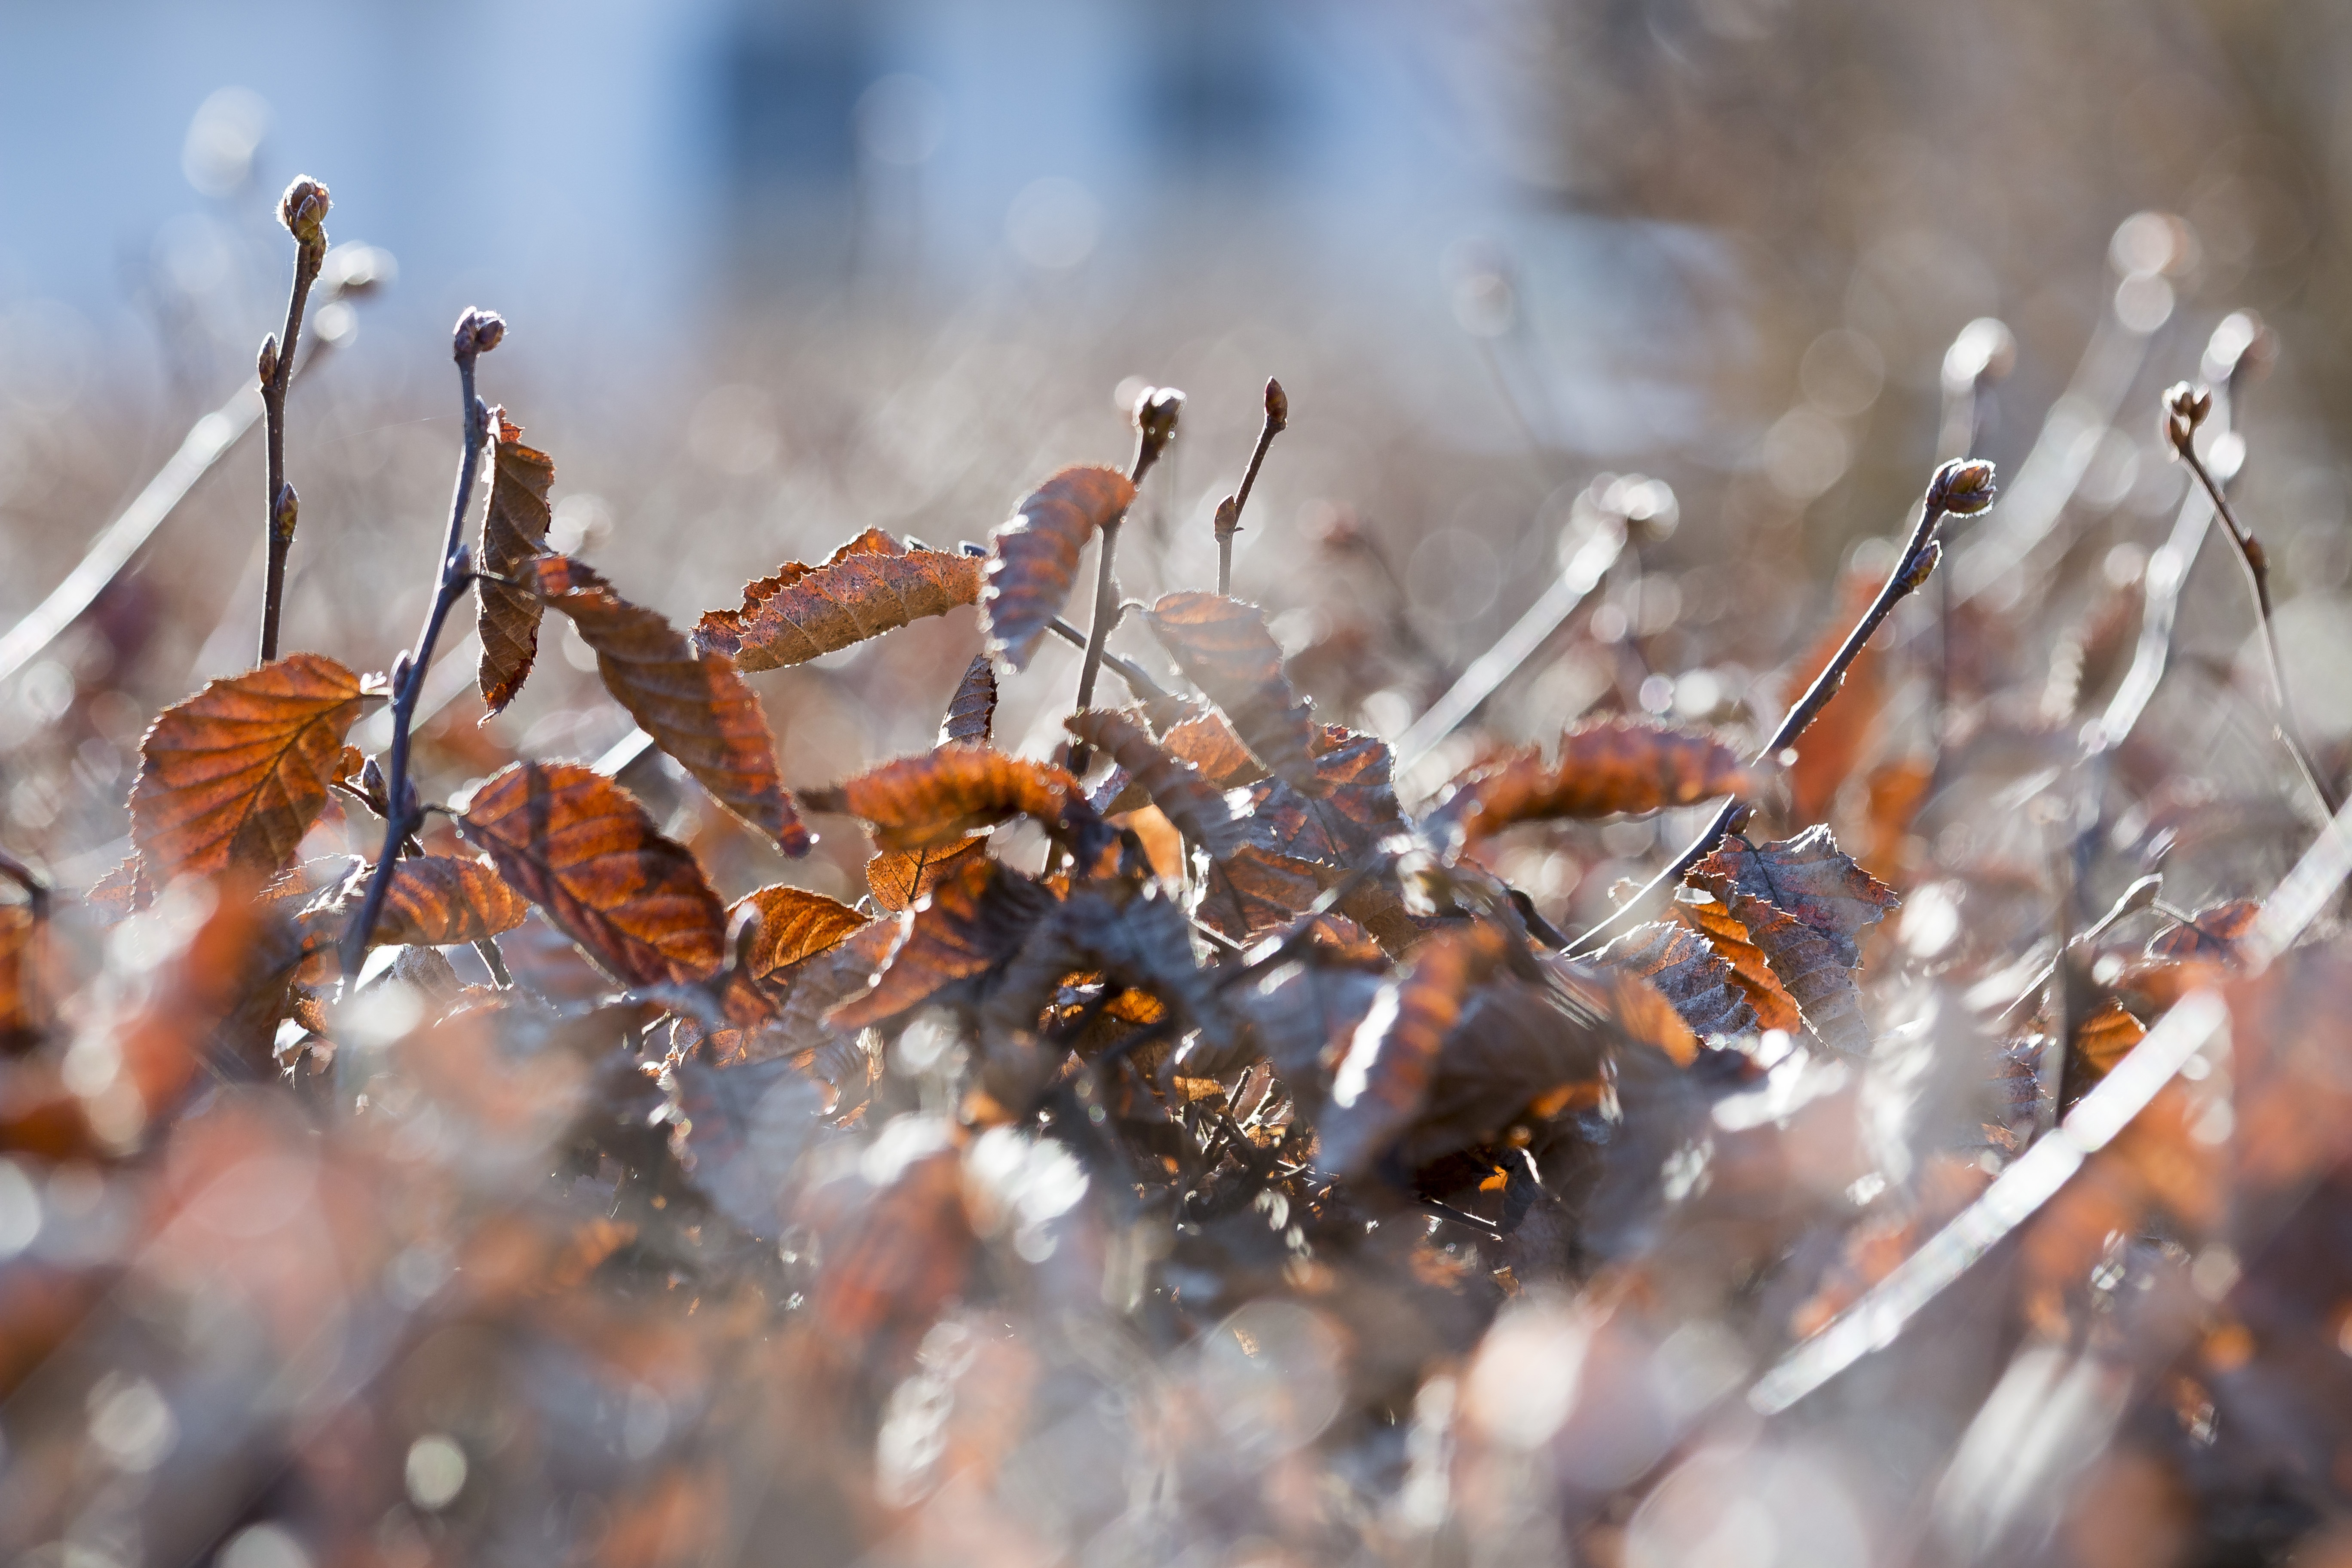
nature, branch, winter, photography, leaf, flower, frost, insect, macro, autumn, close, season, fauna, invertebrate, twig, close up, ant, pest, hedge, macro photography, fr hlingsanfang, membrane winged insect